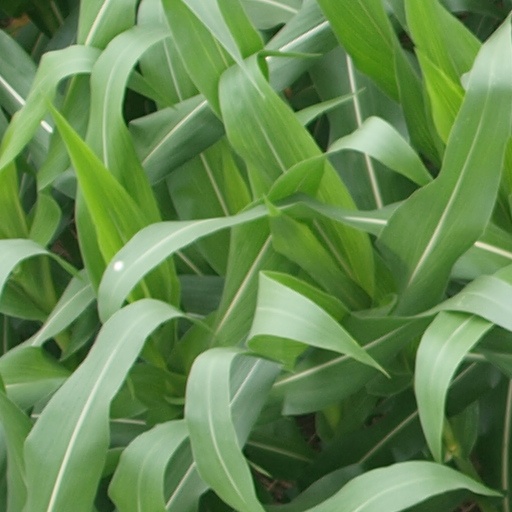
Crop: maize; corn